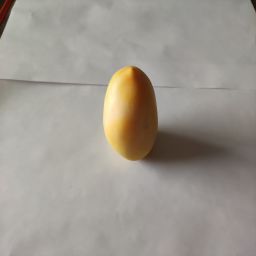
Crop: Tomato
Quality: Unripe